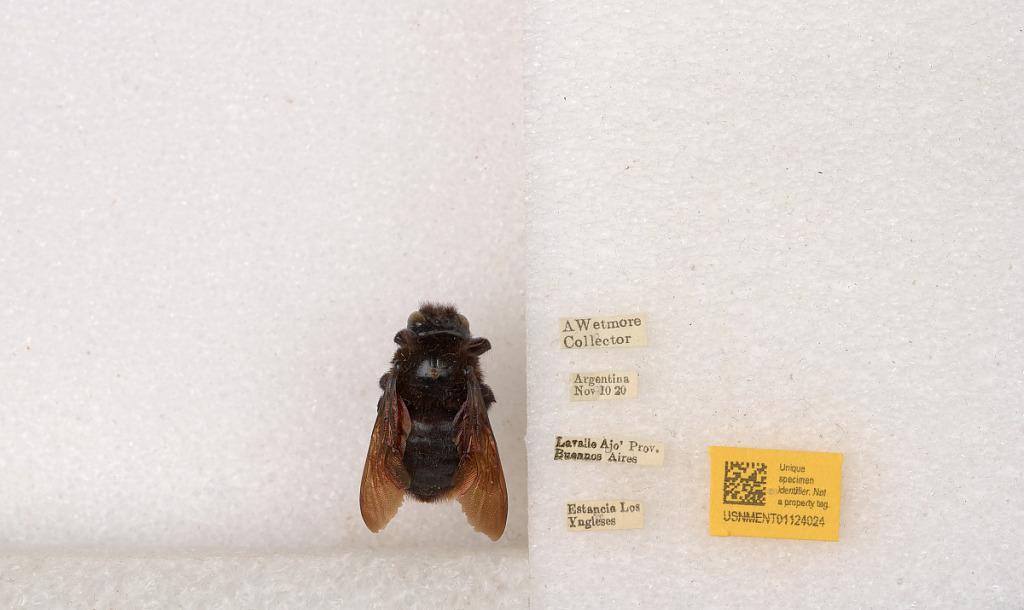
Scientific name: Xylocopa (Neoxylocopa) augusti Lepeletier
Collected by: A. Wetmore
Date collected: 1920-11-10
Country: Argentina
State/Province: Buenos Aires
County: Partido de General Lavalle
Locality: Estancia Los Yngleses
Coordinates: -29.0106, -58.9292